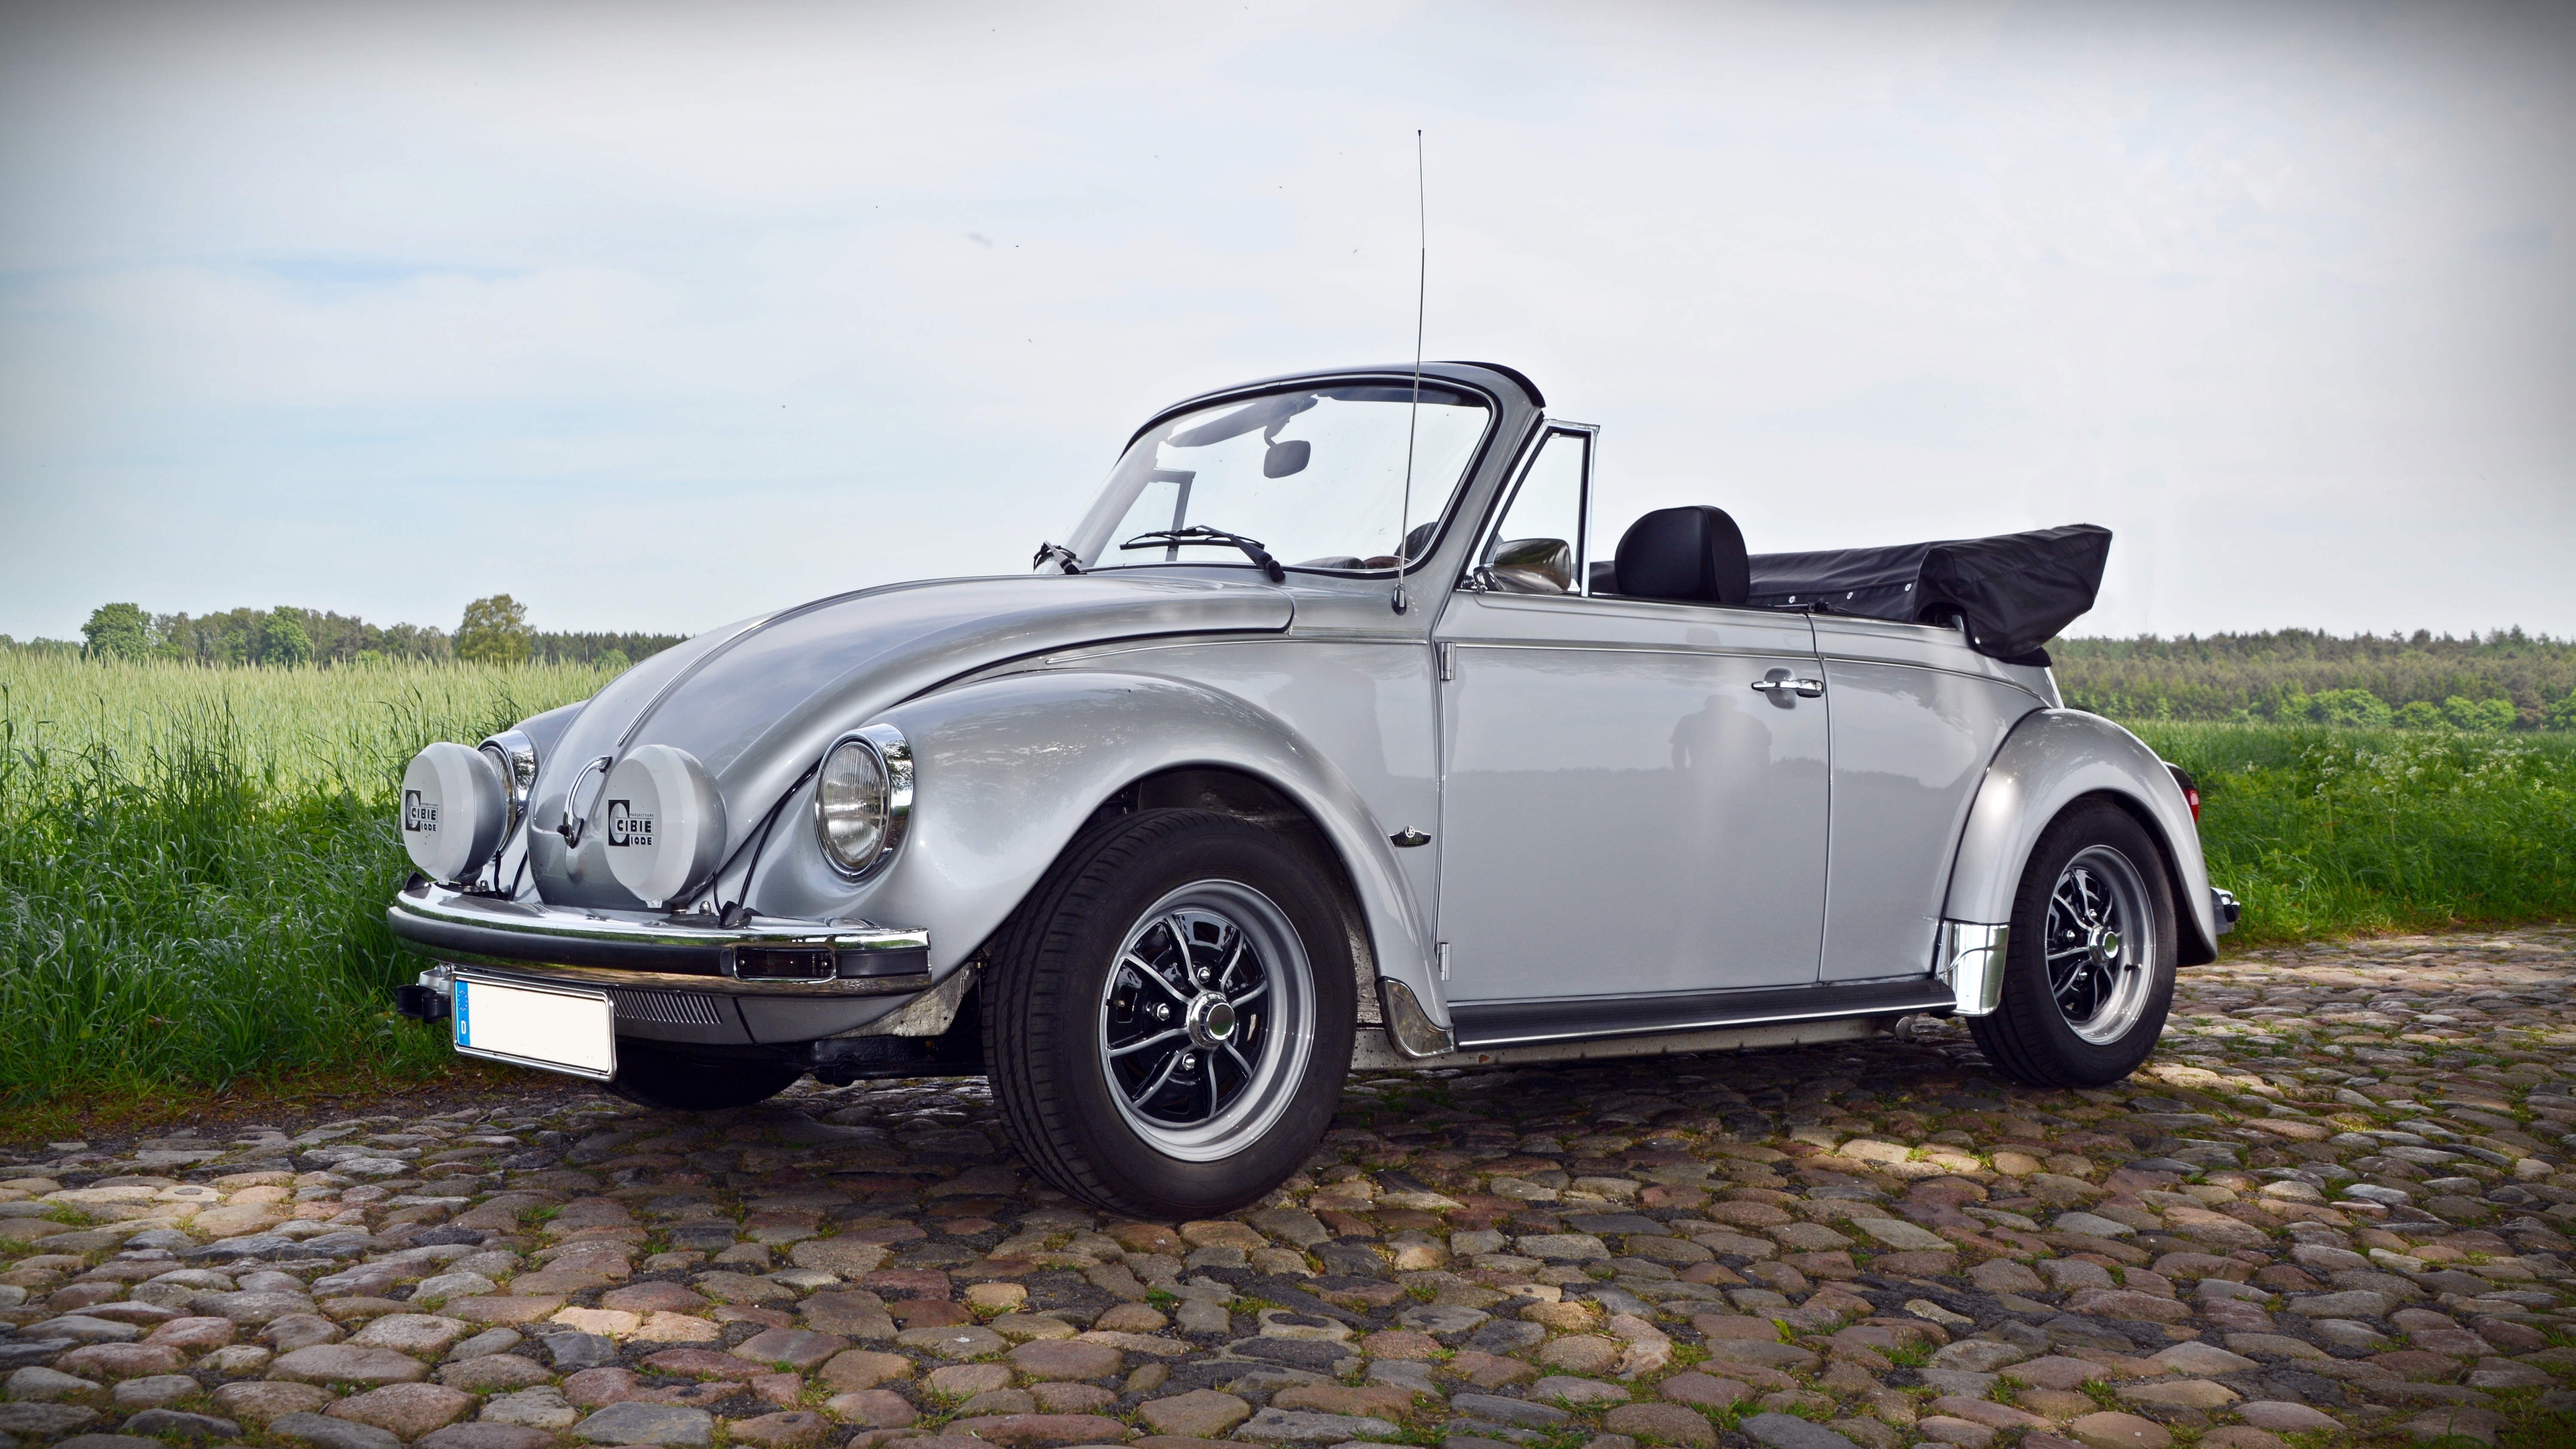
car, wheel, vw, volkswagen, old, vehicle, sports car, vintage car, vw beetle, oldtimer, classic, convertible, antique car, city car, volkswagen vw, land vehicle, volkswagen beetle, automobile make, automotive exterior, compact car, automotive design, mid size car, subcompact car, volkswagen type 14a